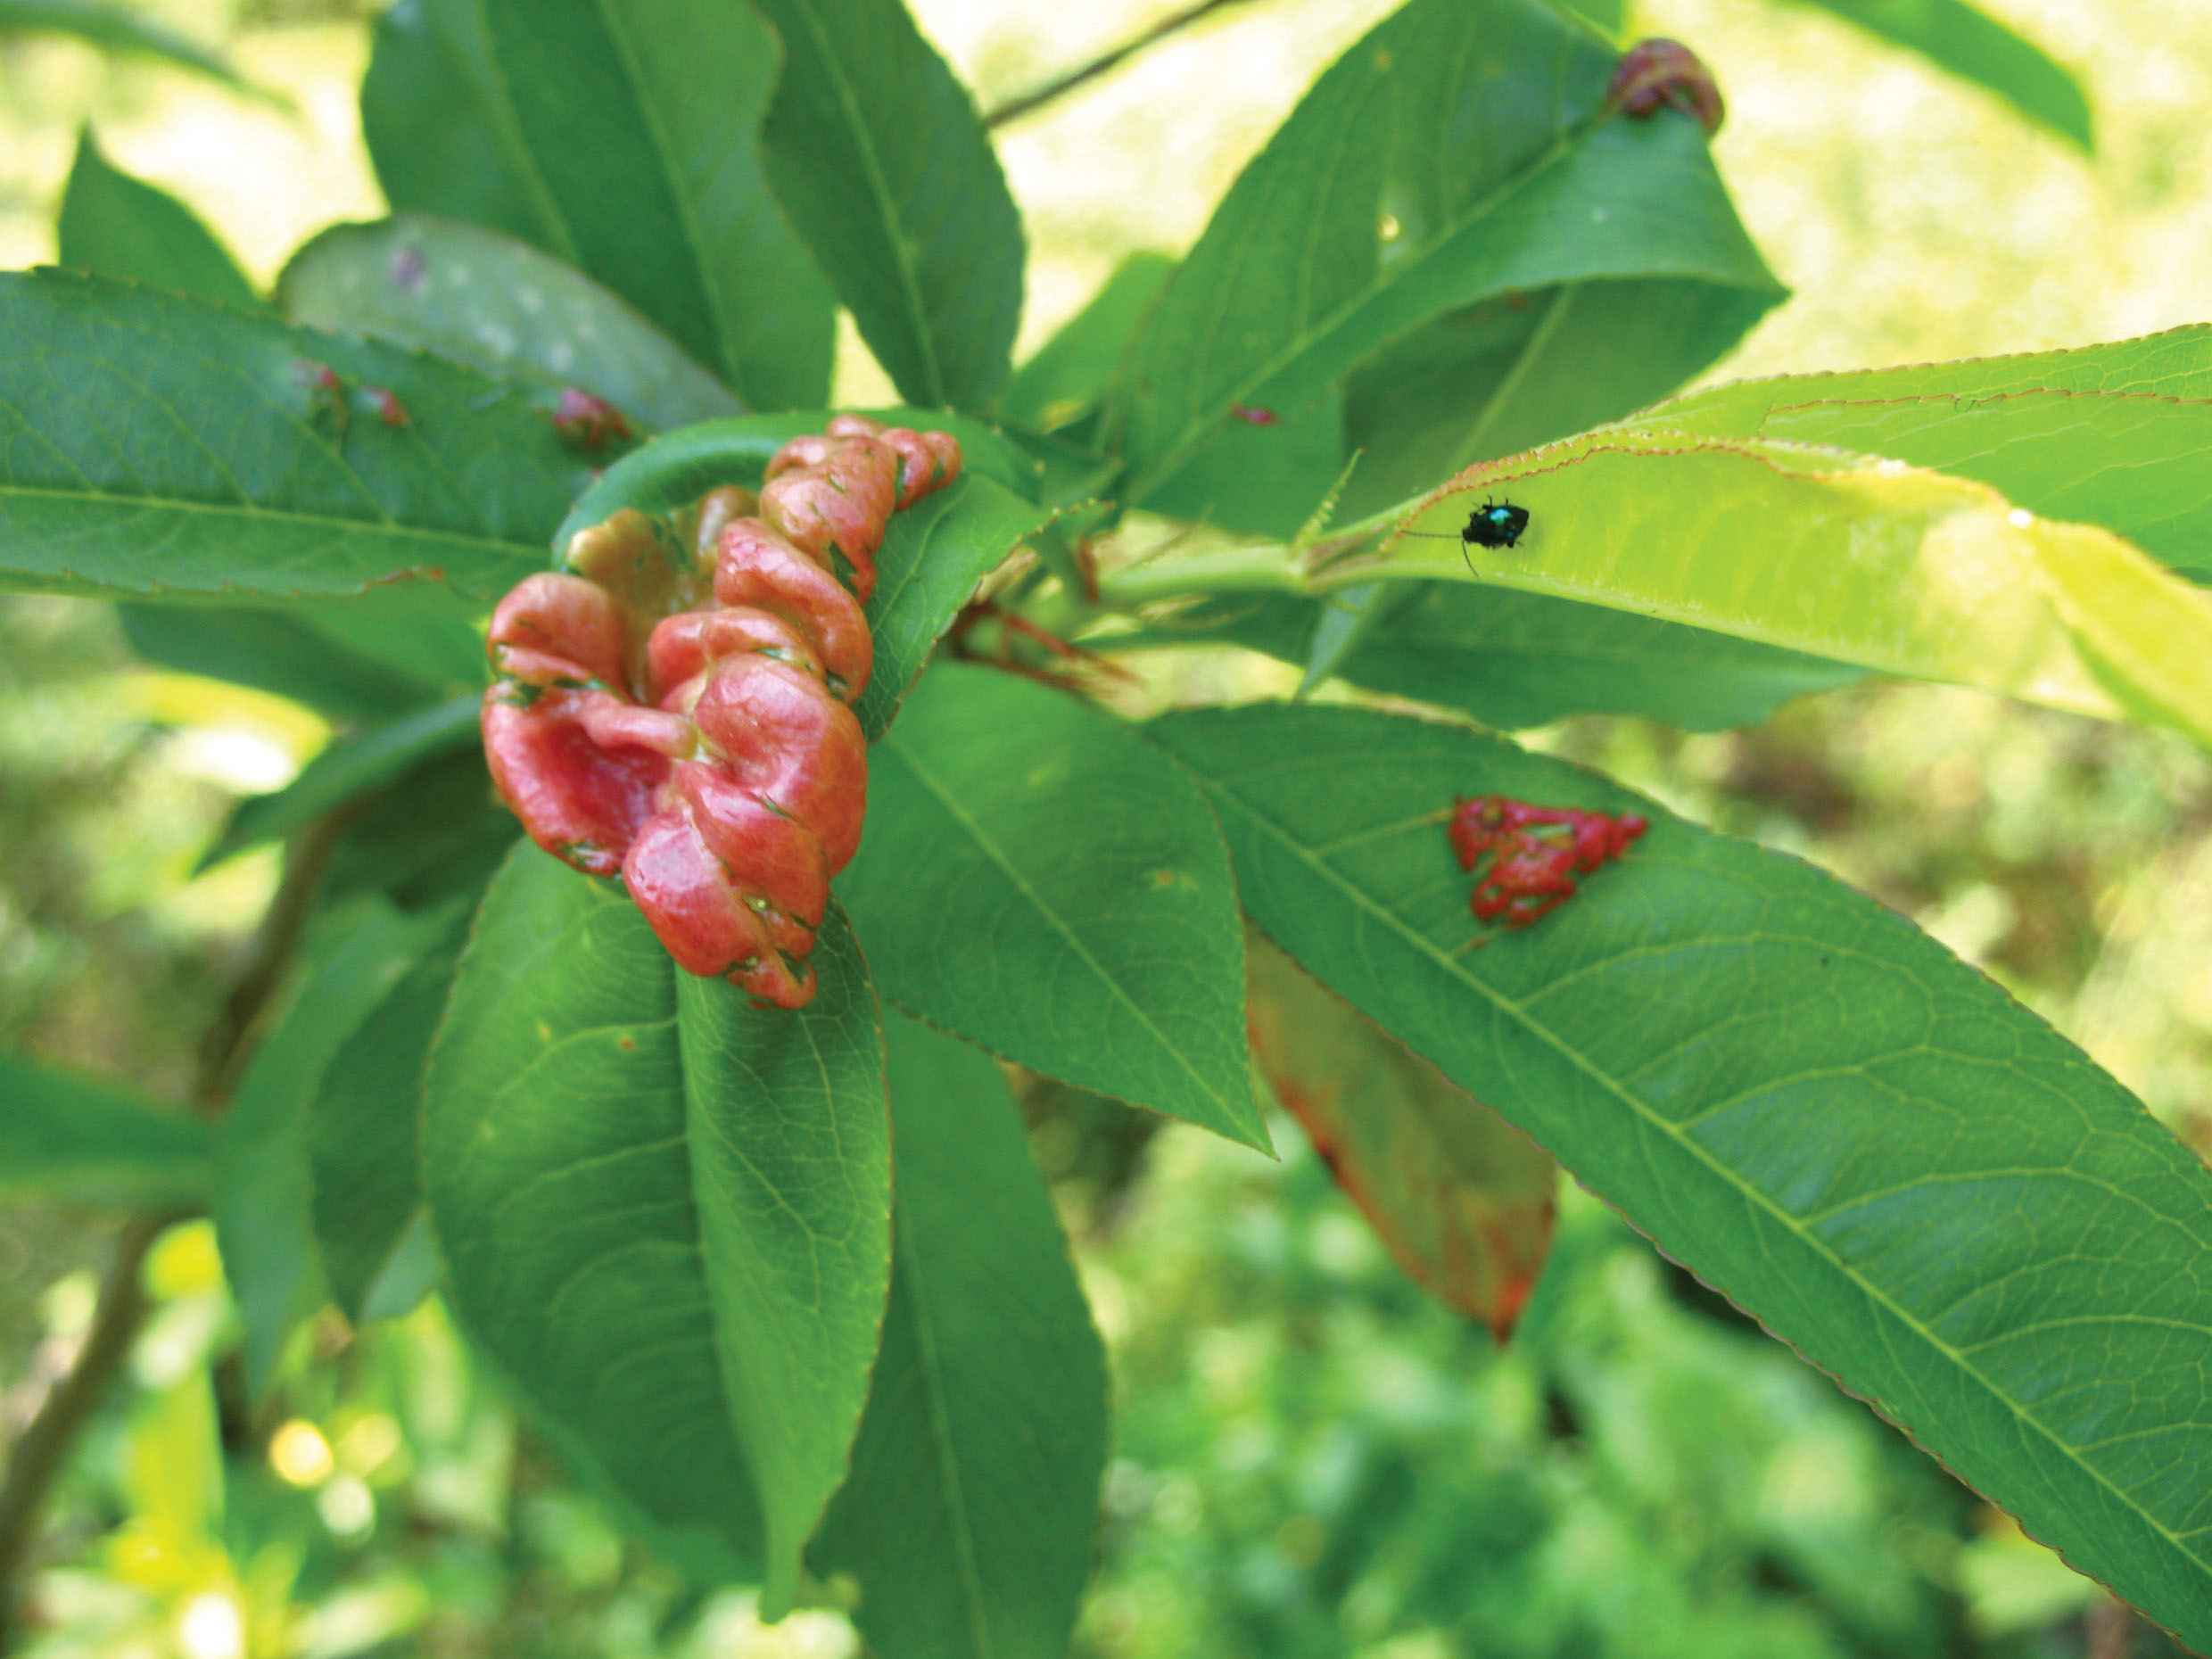
Plant: Peach
Disease: peach leaf curl